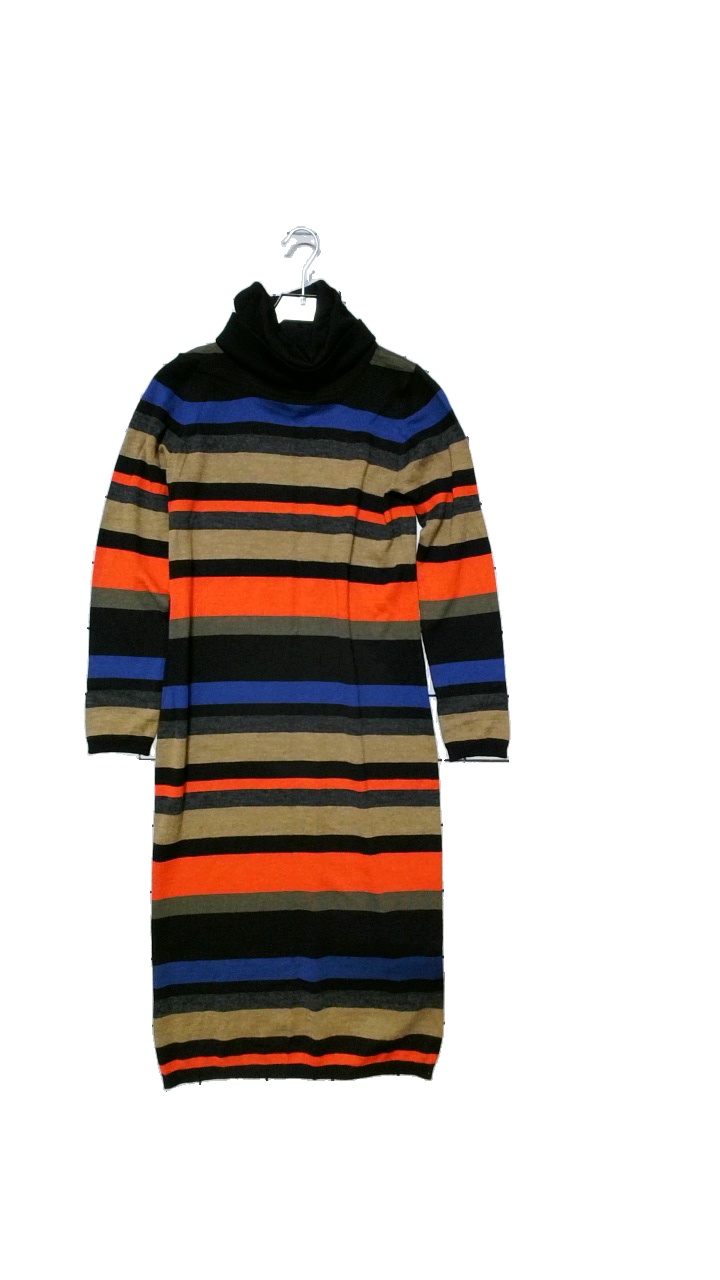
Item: Dress (Ladies)
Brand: Frk
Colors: Multicolor
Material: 70% acrylic, 30% wool
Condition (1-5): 5
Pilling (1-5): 5
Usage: Reuse
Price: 100-150